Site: brandenburg
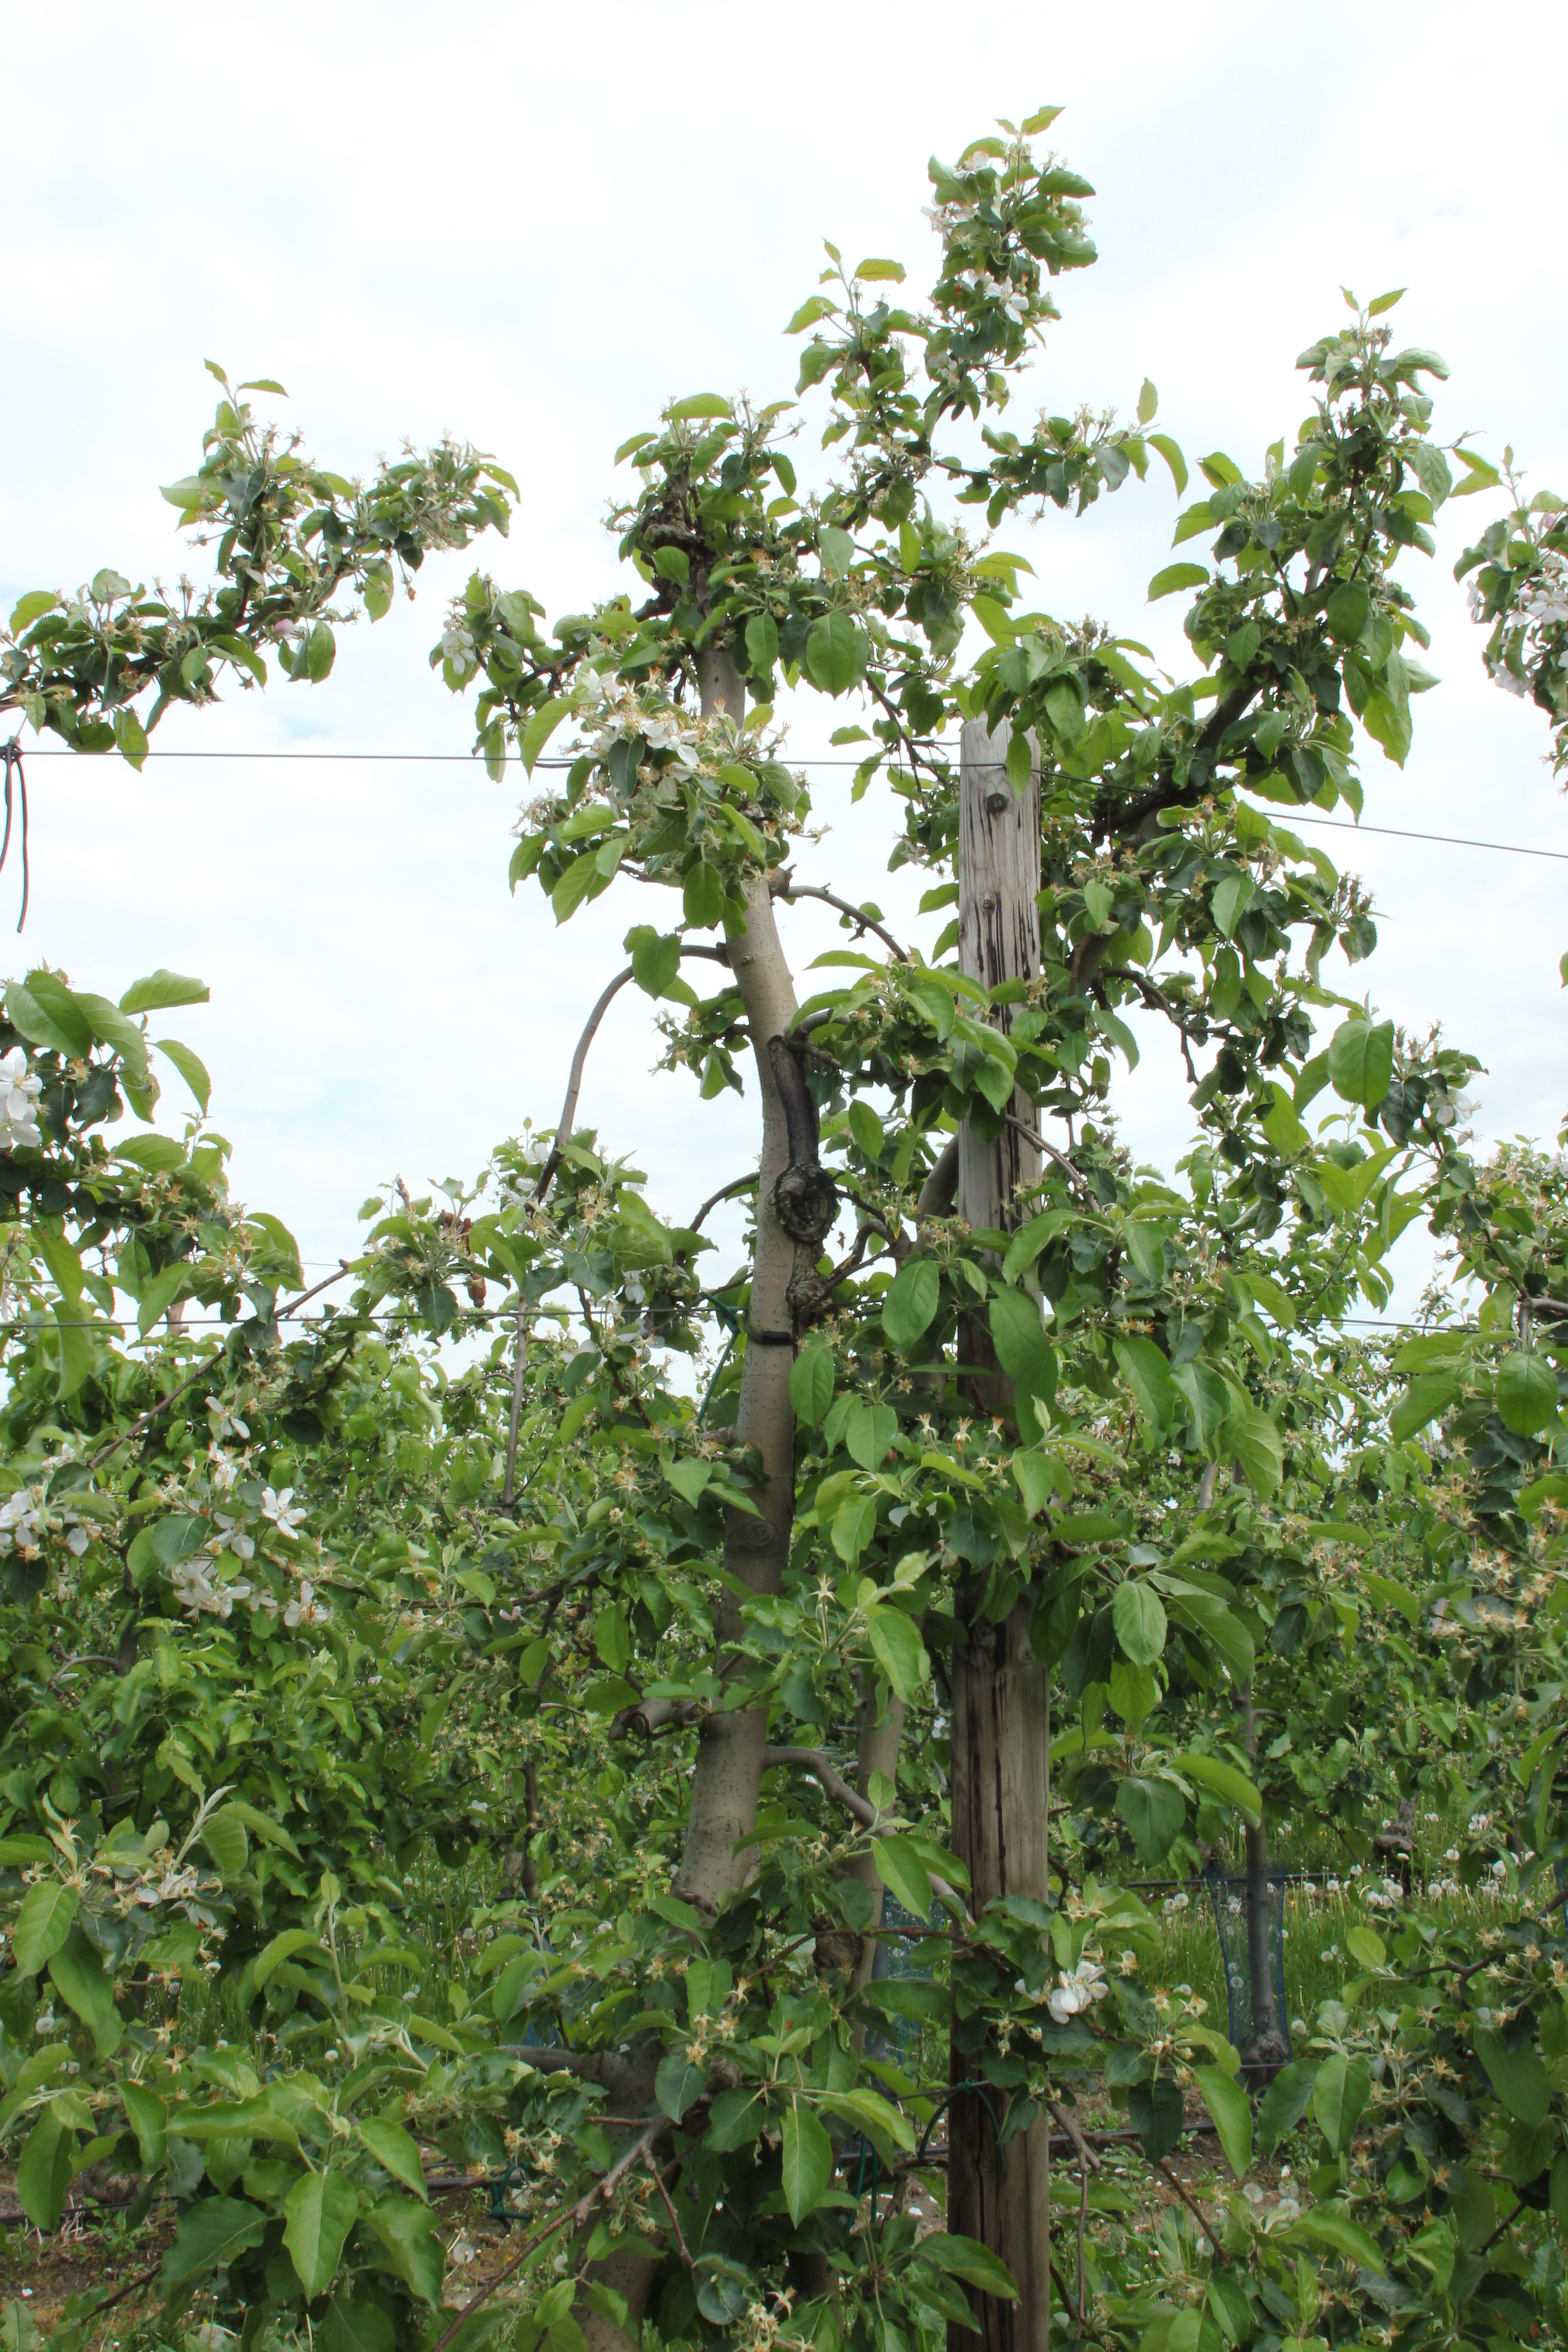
Growth stage (BBCH 67): Flowering